Capacitor types

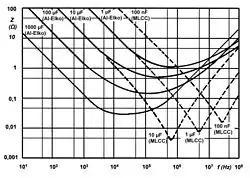
Typical impedance curves for different capacitance values over frequency showing the typical form with a decreasing impedance values below resonance and increasing values above resonance. As higher the capacitance as lower the resonance.

The impedance specified in the datasheets often show typical curves for the different capacitance values. With increasing frequency as the impedance decreases down to a minimum. The lower the impedance, the more easily alternating currents can be passed through the capacitor. At the apex, the point of resonance, where XC has the same value than XL, the capacitor has the lowest impedance value. Here only the ESR determines the impedance. With frequencies above the resonance the impedance increases again due to the ESL of the capacitor. The capacitor becomes an inductance.